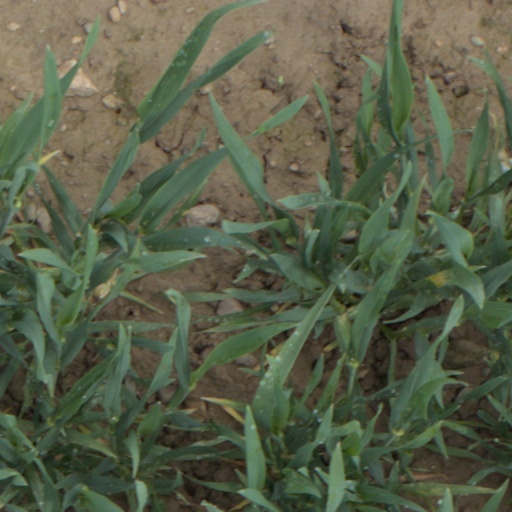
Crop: wheat